Rio de Janeiro (state)

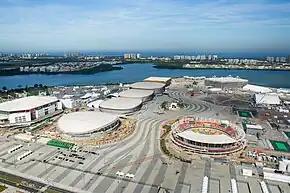
Barra Olympic Park, built for the 2016 Summer Olympics.

Since August 2004, with the transfer of many flights from Santos Dumont Airport, to Rio de Janeiro-Galeão International Airport, Rio de Janeiro has second international airport of Brazil. According to data from the official Brazilian travel bureau, Embratur, nearly 40% of foreign tourists who visit Brazil choose Rio as their gateway, meaning Galeão Airport. Besides linking Rio to the rest of Brazil with domestic flights, Galeão has connections to 18 other countries. It can handle up to 15 million passengers a year in two passenger terminals. Located 20 kilometers from downtown Rio, the international airport is served by several quick access routes, such as the Linha Vermelha/Red Line and Linha Amarela/Yellow Line freeways and Avenida Brasil/Brazil Avenue, thus conveniently serving residents of the city's southern, northern and western zones. There are special shuttle buses linking Galeão to Santos Dumont, and bus and taxi service to the rest of the city. The airport complex also has Brazil's longest runway at , and one of South America's largest and best equipped cargo logistics terminals.